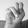
ASL letter: N